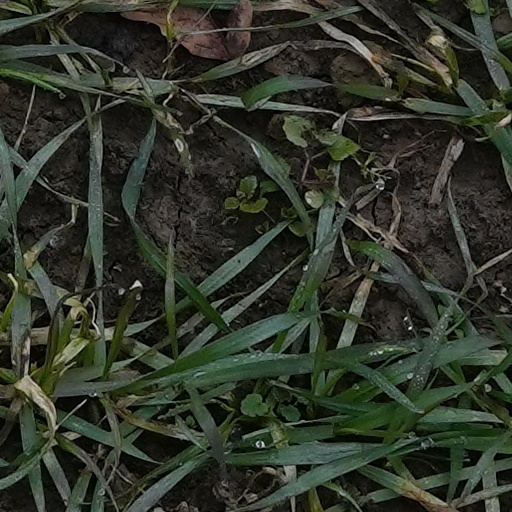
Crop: wheat